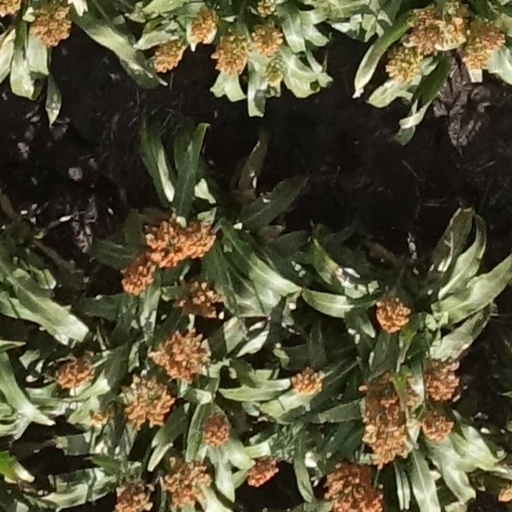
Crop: sorghum